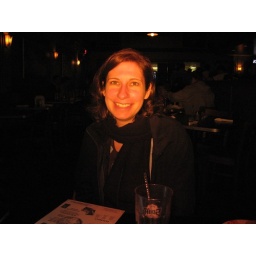
Tried softening the white of the flash by flashing through a glass of beer.